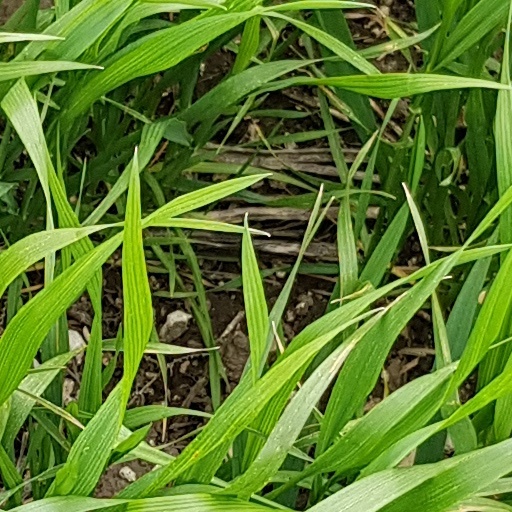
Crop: wheat